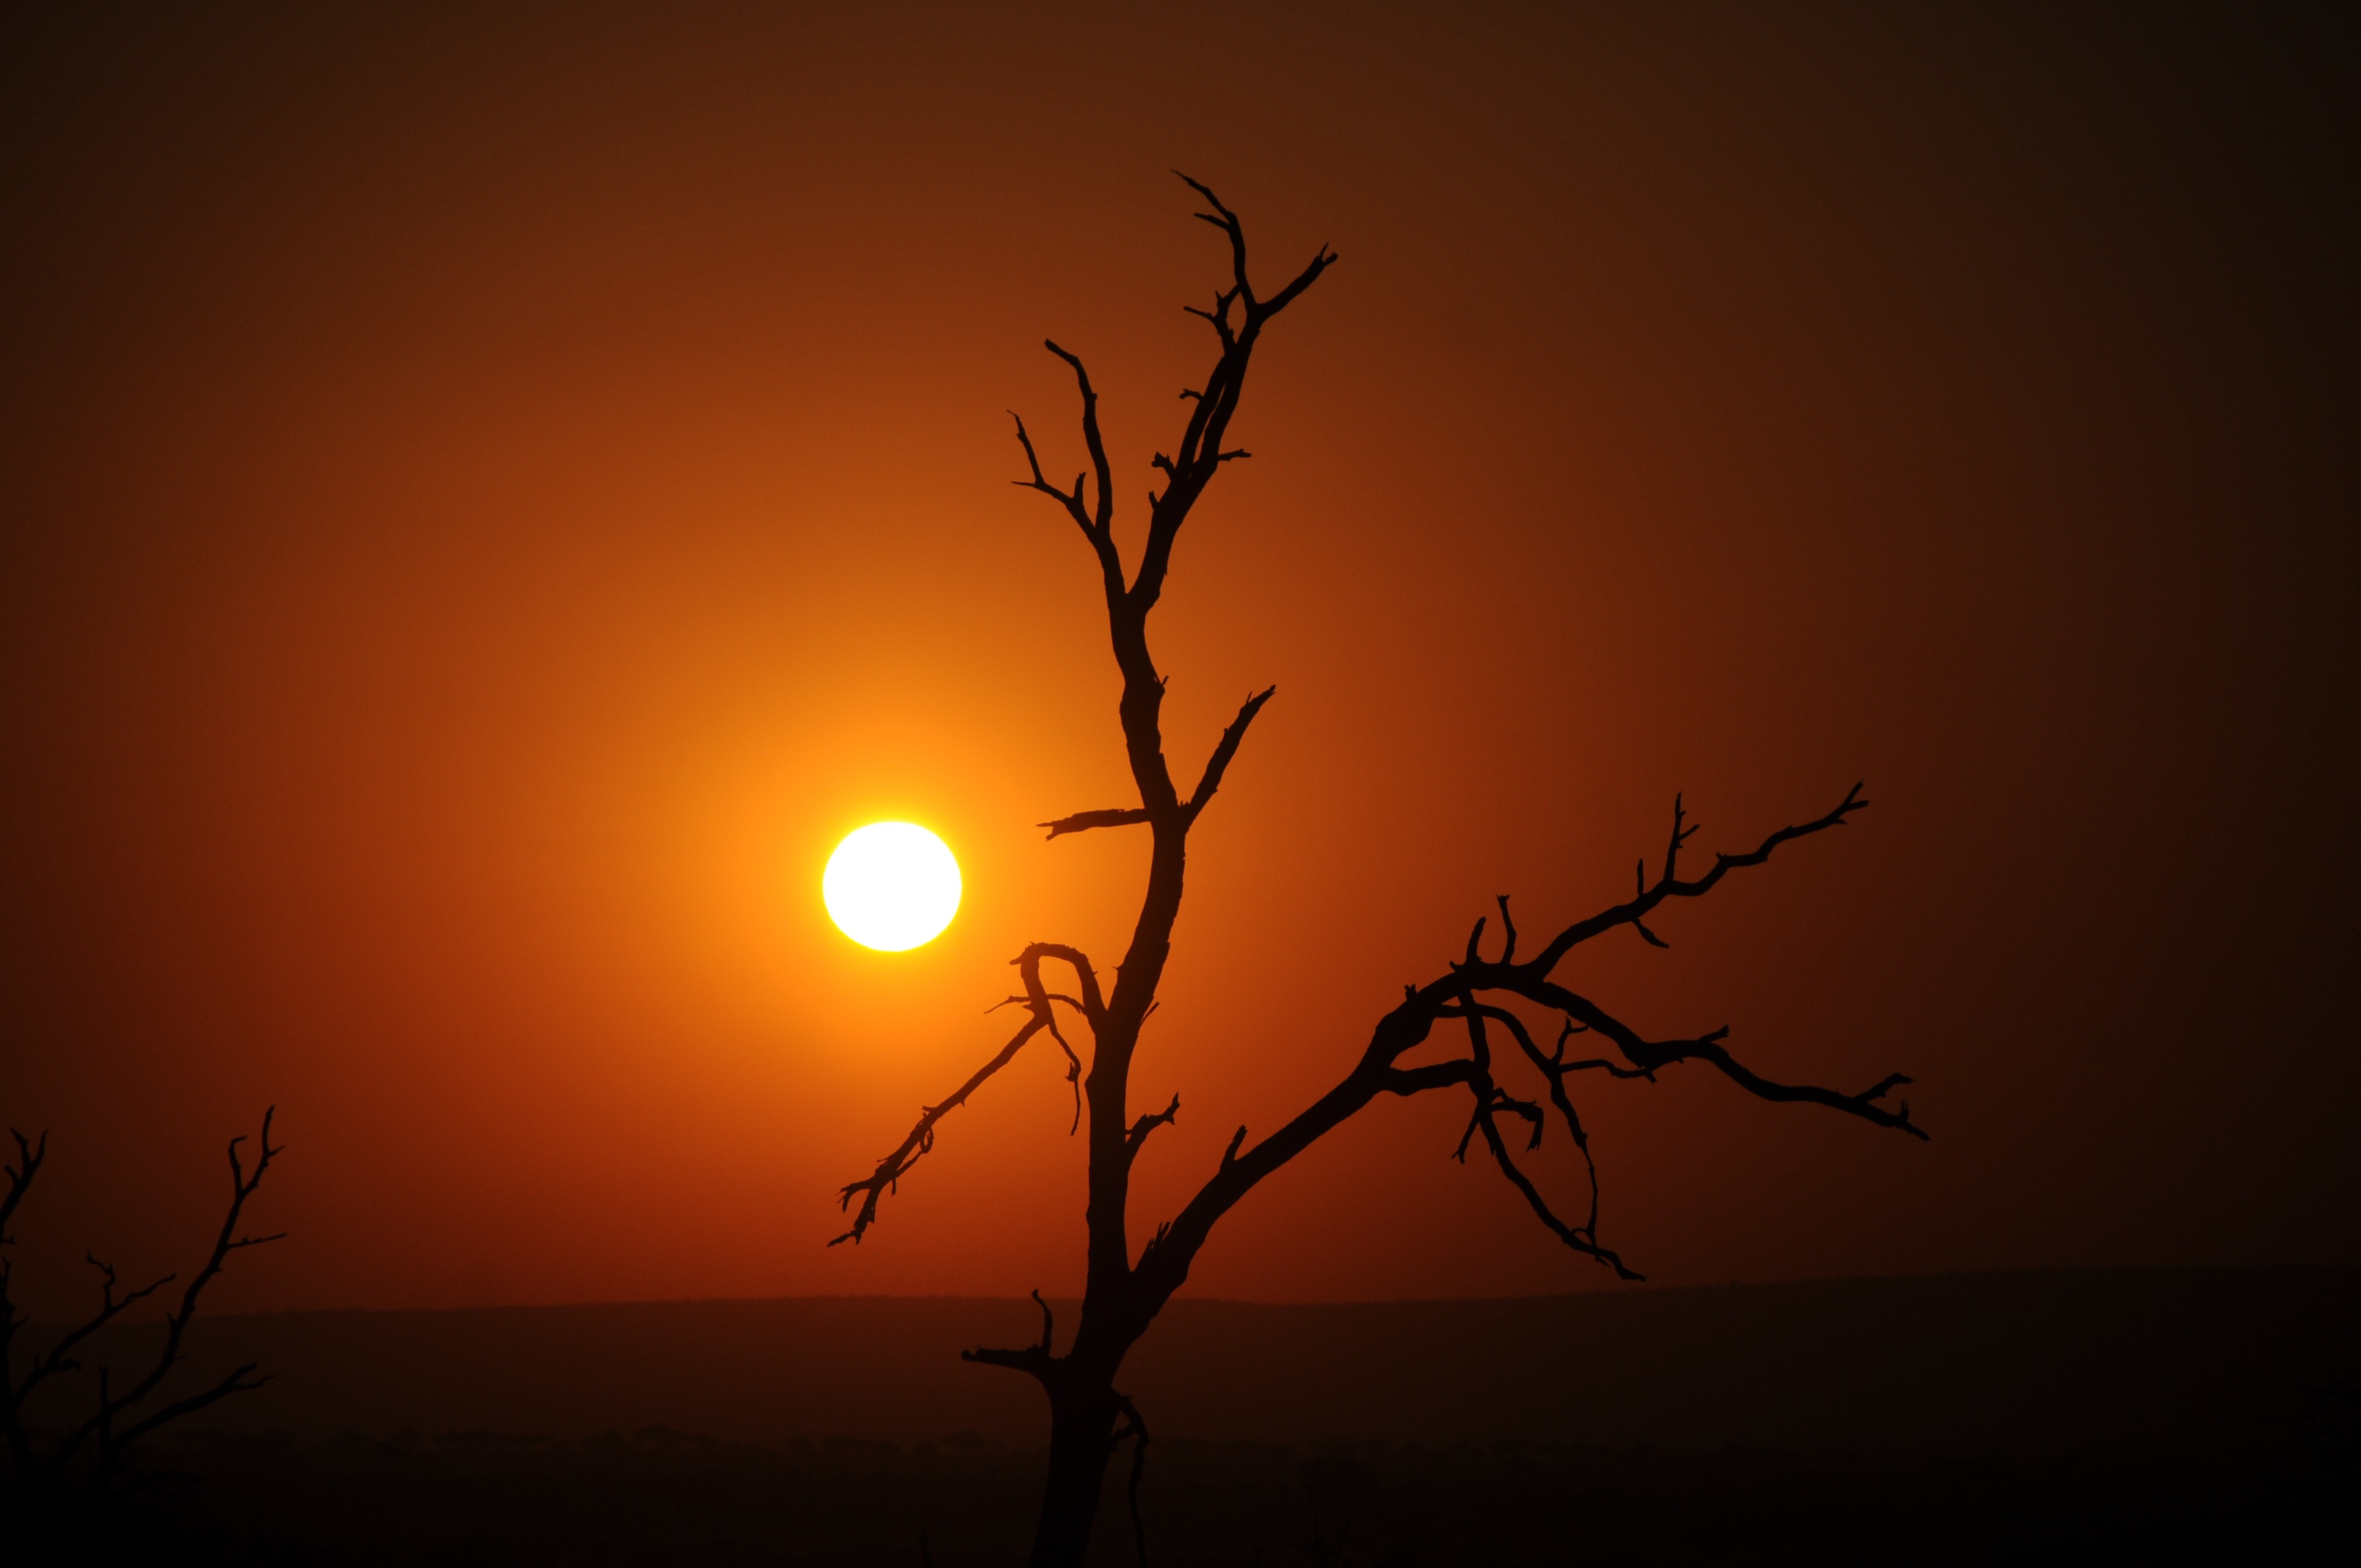
tree, nature, branch, silhouette, light, sky, sun, sunrise, sunset, night, sunlight, morning, dawn, atmosphere, dusk, evening, darkness, reserve, early, afterglow, astronomical object, kruger, kruger national park, atmospheric phenomenon